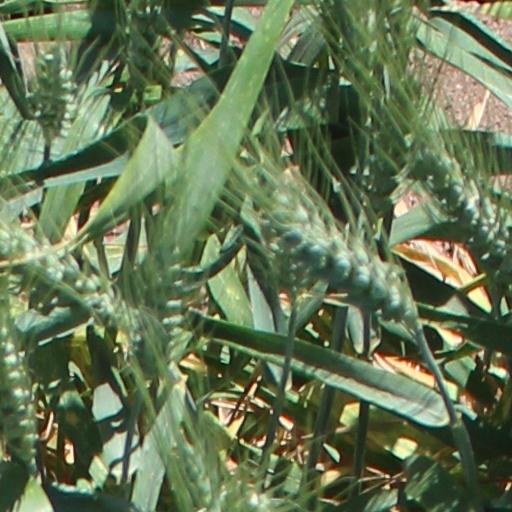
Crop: wheat